Ikki (video game)

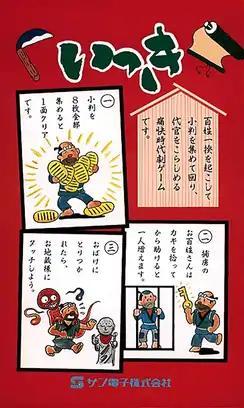
Arcade flyer

known outside Japan as Boomerang and Farmers Rebellion, is a 1985 action video game developed and published by Sunsoft for arcades. It is a multi-directional scrolling action game which contains some elements of a top-down shooter. A port developed by Tose for the Famicom was negatively received and infamously referred to as "kusoge", from which the game endured longlasting recognition from Japanese audiences.